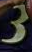
Number: 3